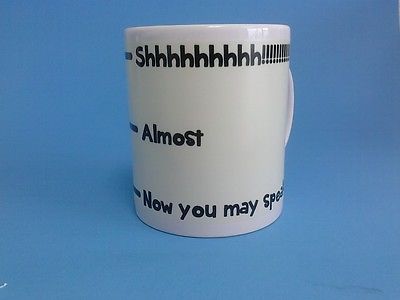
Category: mug